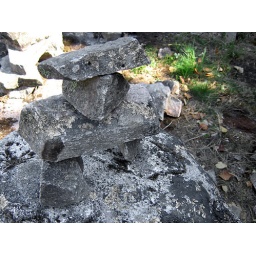
A stone person found in the trails near Pinawa